Sniper rifle

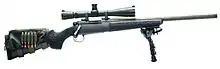
The Tango 51 sniper rifle has an accuracy guarantee of 0.25 MOA (0.07 mrad)

In a military setting, logistical concerns are the primary determinant of the cartridge used, so sniper rifles are usually limited to rifle cartridges commonly used by the military force employing the rifle and match grade ammunition. Since large national militaries generally change slowly, military rifle ammunition is frequently battle-tested and well-studied by ammunition and firearms experts. Consequently, police forces tend to follow military practices in choosing a sniper rifle cartridge instead of trying to break new ground with less-perfected (but possibly better) ammunition.